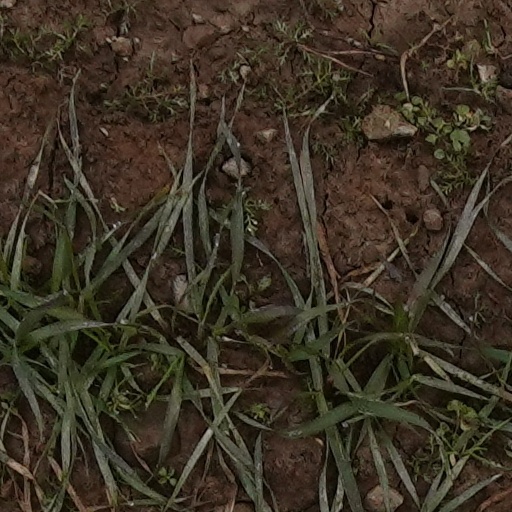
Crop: wheat